Casekow station

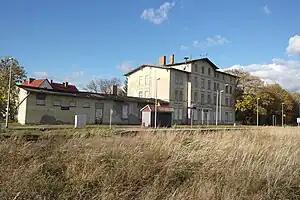
2013

Casekow station is a railway station in the municipality of Casekow, located in the Uckermark district in Brandenburg, Germany.